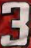
Number: 3